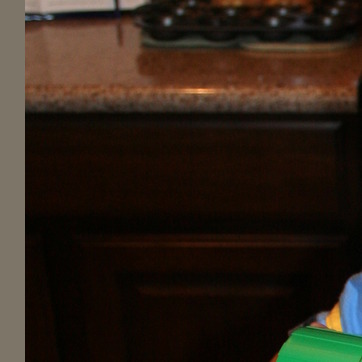
Material: wood